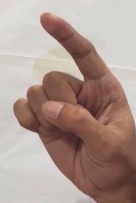
ASL sign: Z